Citco Banking Corporation NV v Pusser's Ltd

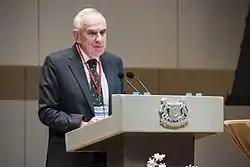
The advice of the Privy Council was given by Lord Hoffman.

The advice of the Privy Council was given by Lord Hoffman.